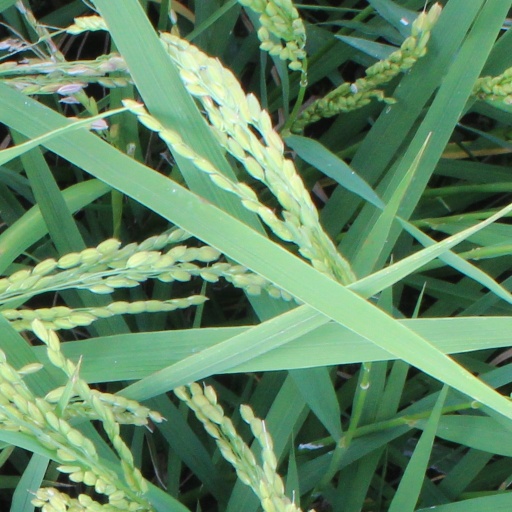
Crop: rice